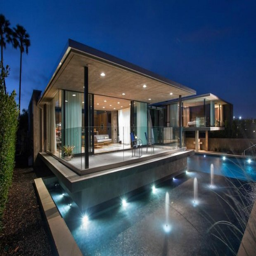
a-square - foot house designed by person is on the market at $4.2 million .